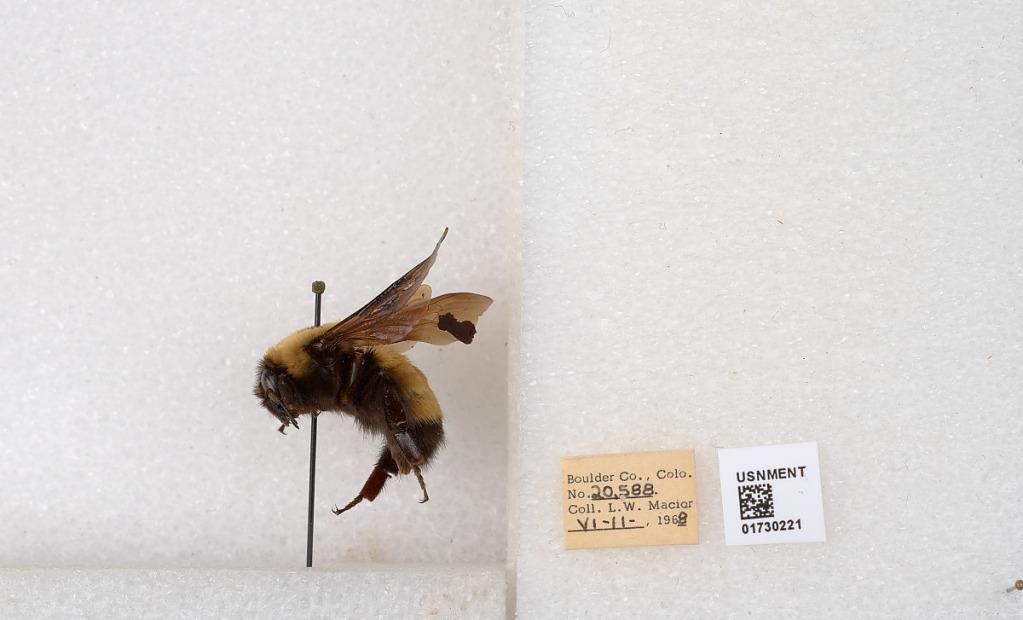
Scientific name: Bombus (Bombus) nevadensis Cresson